Frédéric Kanouté

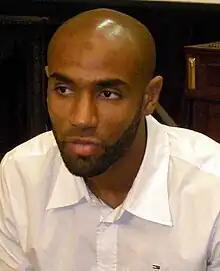
Kanouté in 2008

Frédéric Oumar Kanouté (born 2 September 1977) is a former professional footballer who played as a striker for several top-tier clubs in Europe, enjoying his greatest success with La Liga side Sevilla. Kanouté was named the 2007 African Footballer of the Year, the first player born outside Africa to win the award.